Zeta1 Scorpii

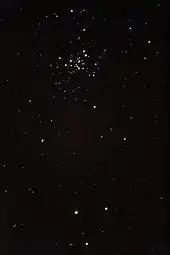
ζ Scorpii alongside the brighter ζ Scorpii to the south of NGC 6231

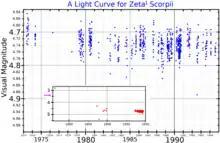
A visual band light curve for Zeta Scorpii, adapted from Sterken "et al." (1997). The inset plot shows the long term variability. The purple arrow shows the brightness reported by al-Sufi in A.D. 962.

Zeta Scorpii (Zeta Sco, ζ Scorpii, ζ Sco) is a B-type hypergiant star in the constellation of Scorpius. It has an apparent visual magnitude which varies between 4.66 and 4.86. It is a member of the Scorpius OB1 association, and potentially of the open star cluster NGC 6231, also known as the "Northern jewel box" cluster.